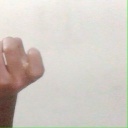
अक्षर: ज